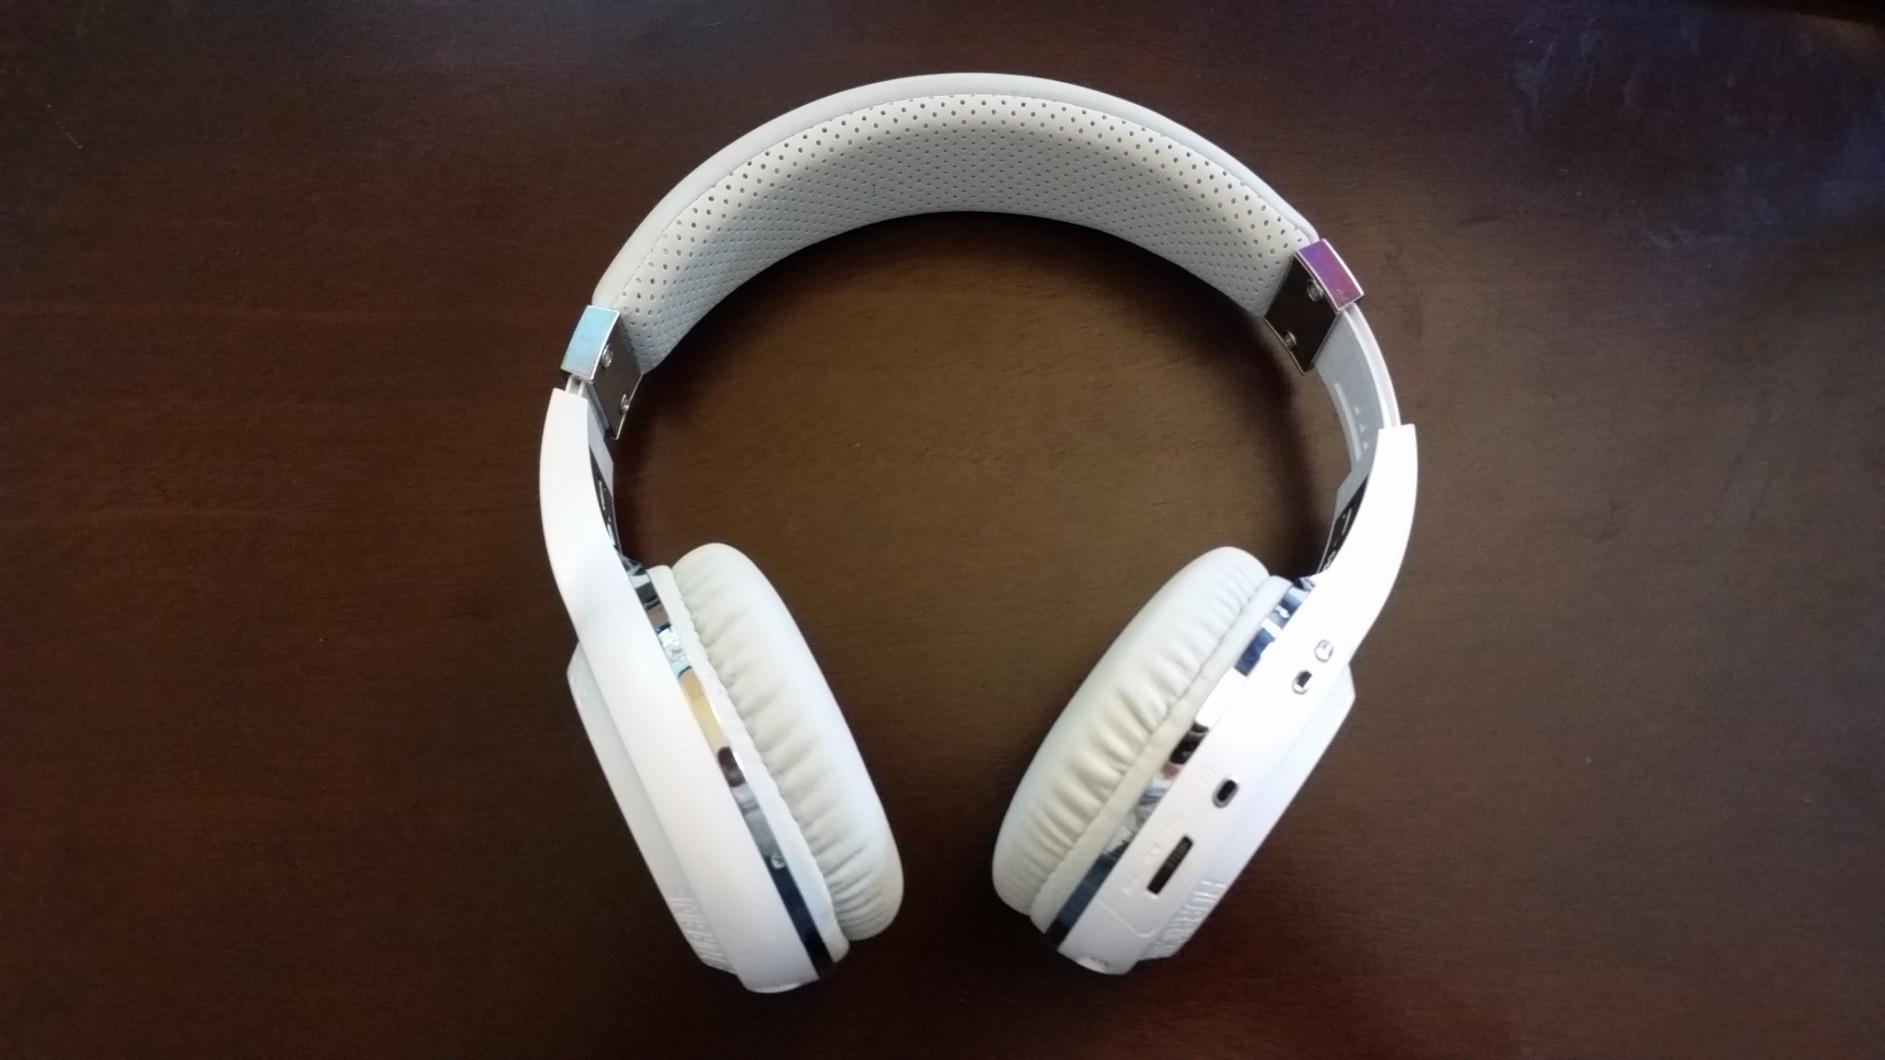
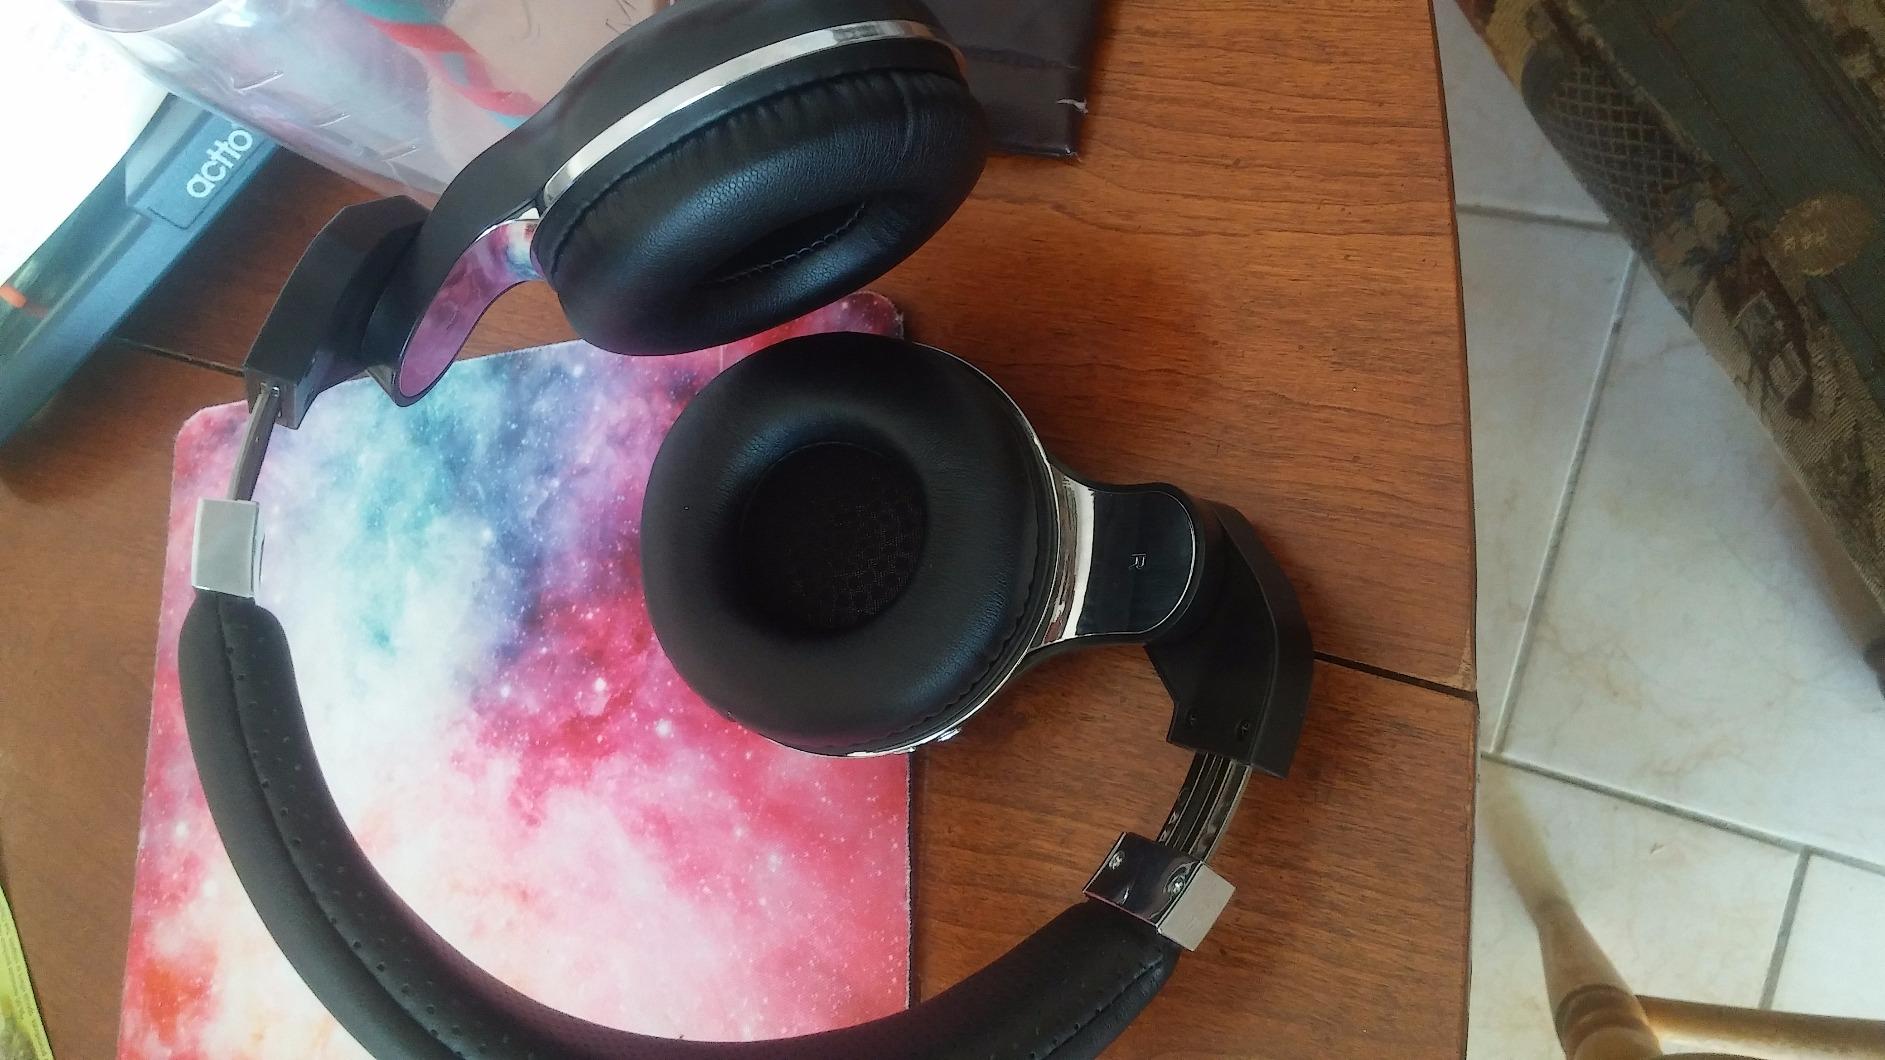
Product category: headphones
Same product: no